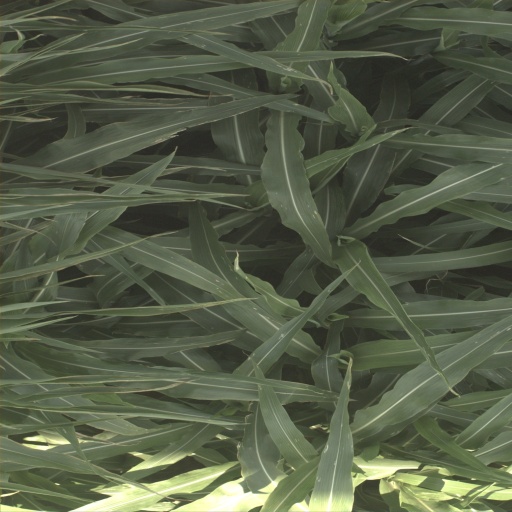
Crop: sorghum